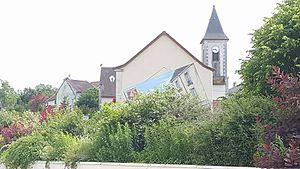
MAIRIE et église de FONCEGRIVE
Foncegrive est une commune française située dans le département de la Côte-d'Or en région Bourgogne-Franche-Comté.